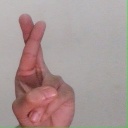
अक्षर: र